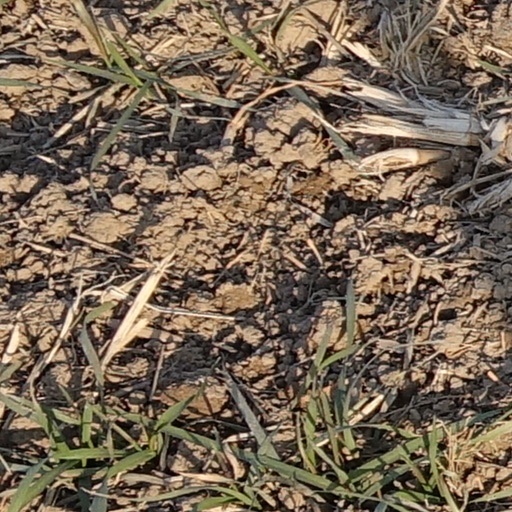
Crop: wheat